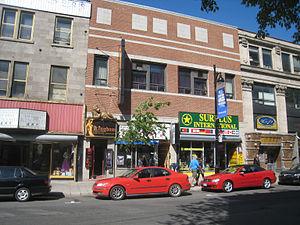
Porte d'entrée de la salle de spectacle située à l'étage du 1417, boul. Saint-Laurent, à Montréal. C'est là que se trouvait le cabaret Au Faisan Doré à la fin des années 40. C'était devenu, en mai 2009, le Kingdom Gentlemen's Club, un club de danseuses.
Le cabaret Au Faisan Doré fut le premier grand cabaret francophone du Québec. Il permit d'assurer une visibilité à une multitude d'artistes francophones québécois tout en accueillant de grandes vedettes françaises.